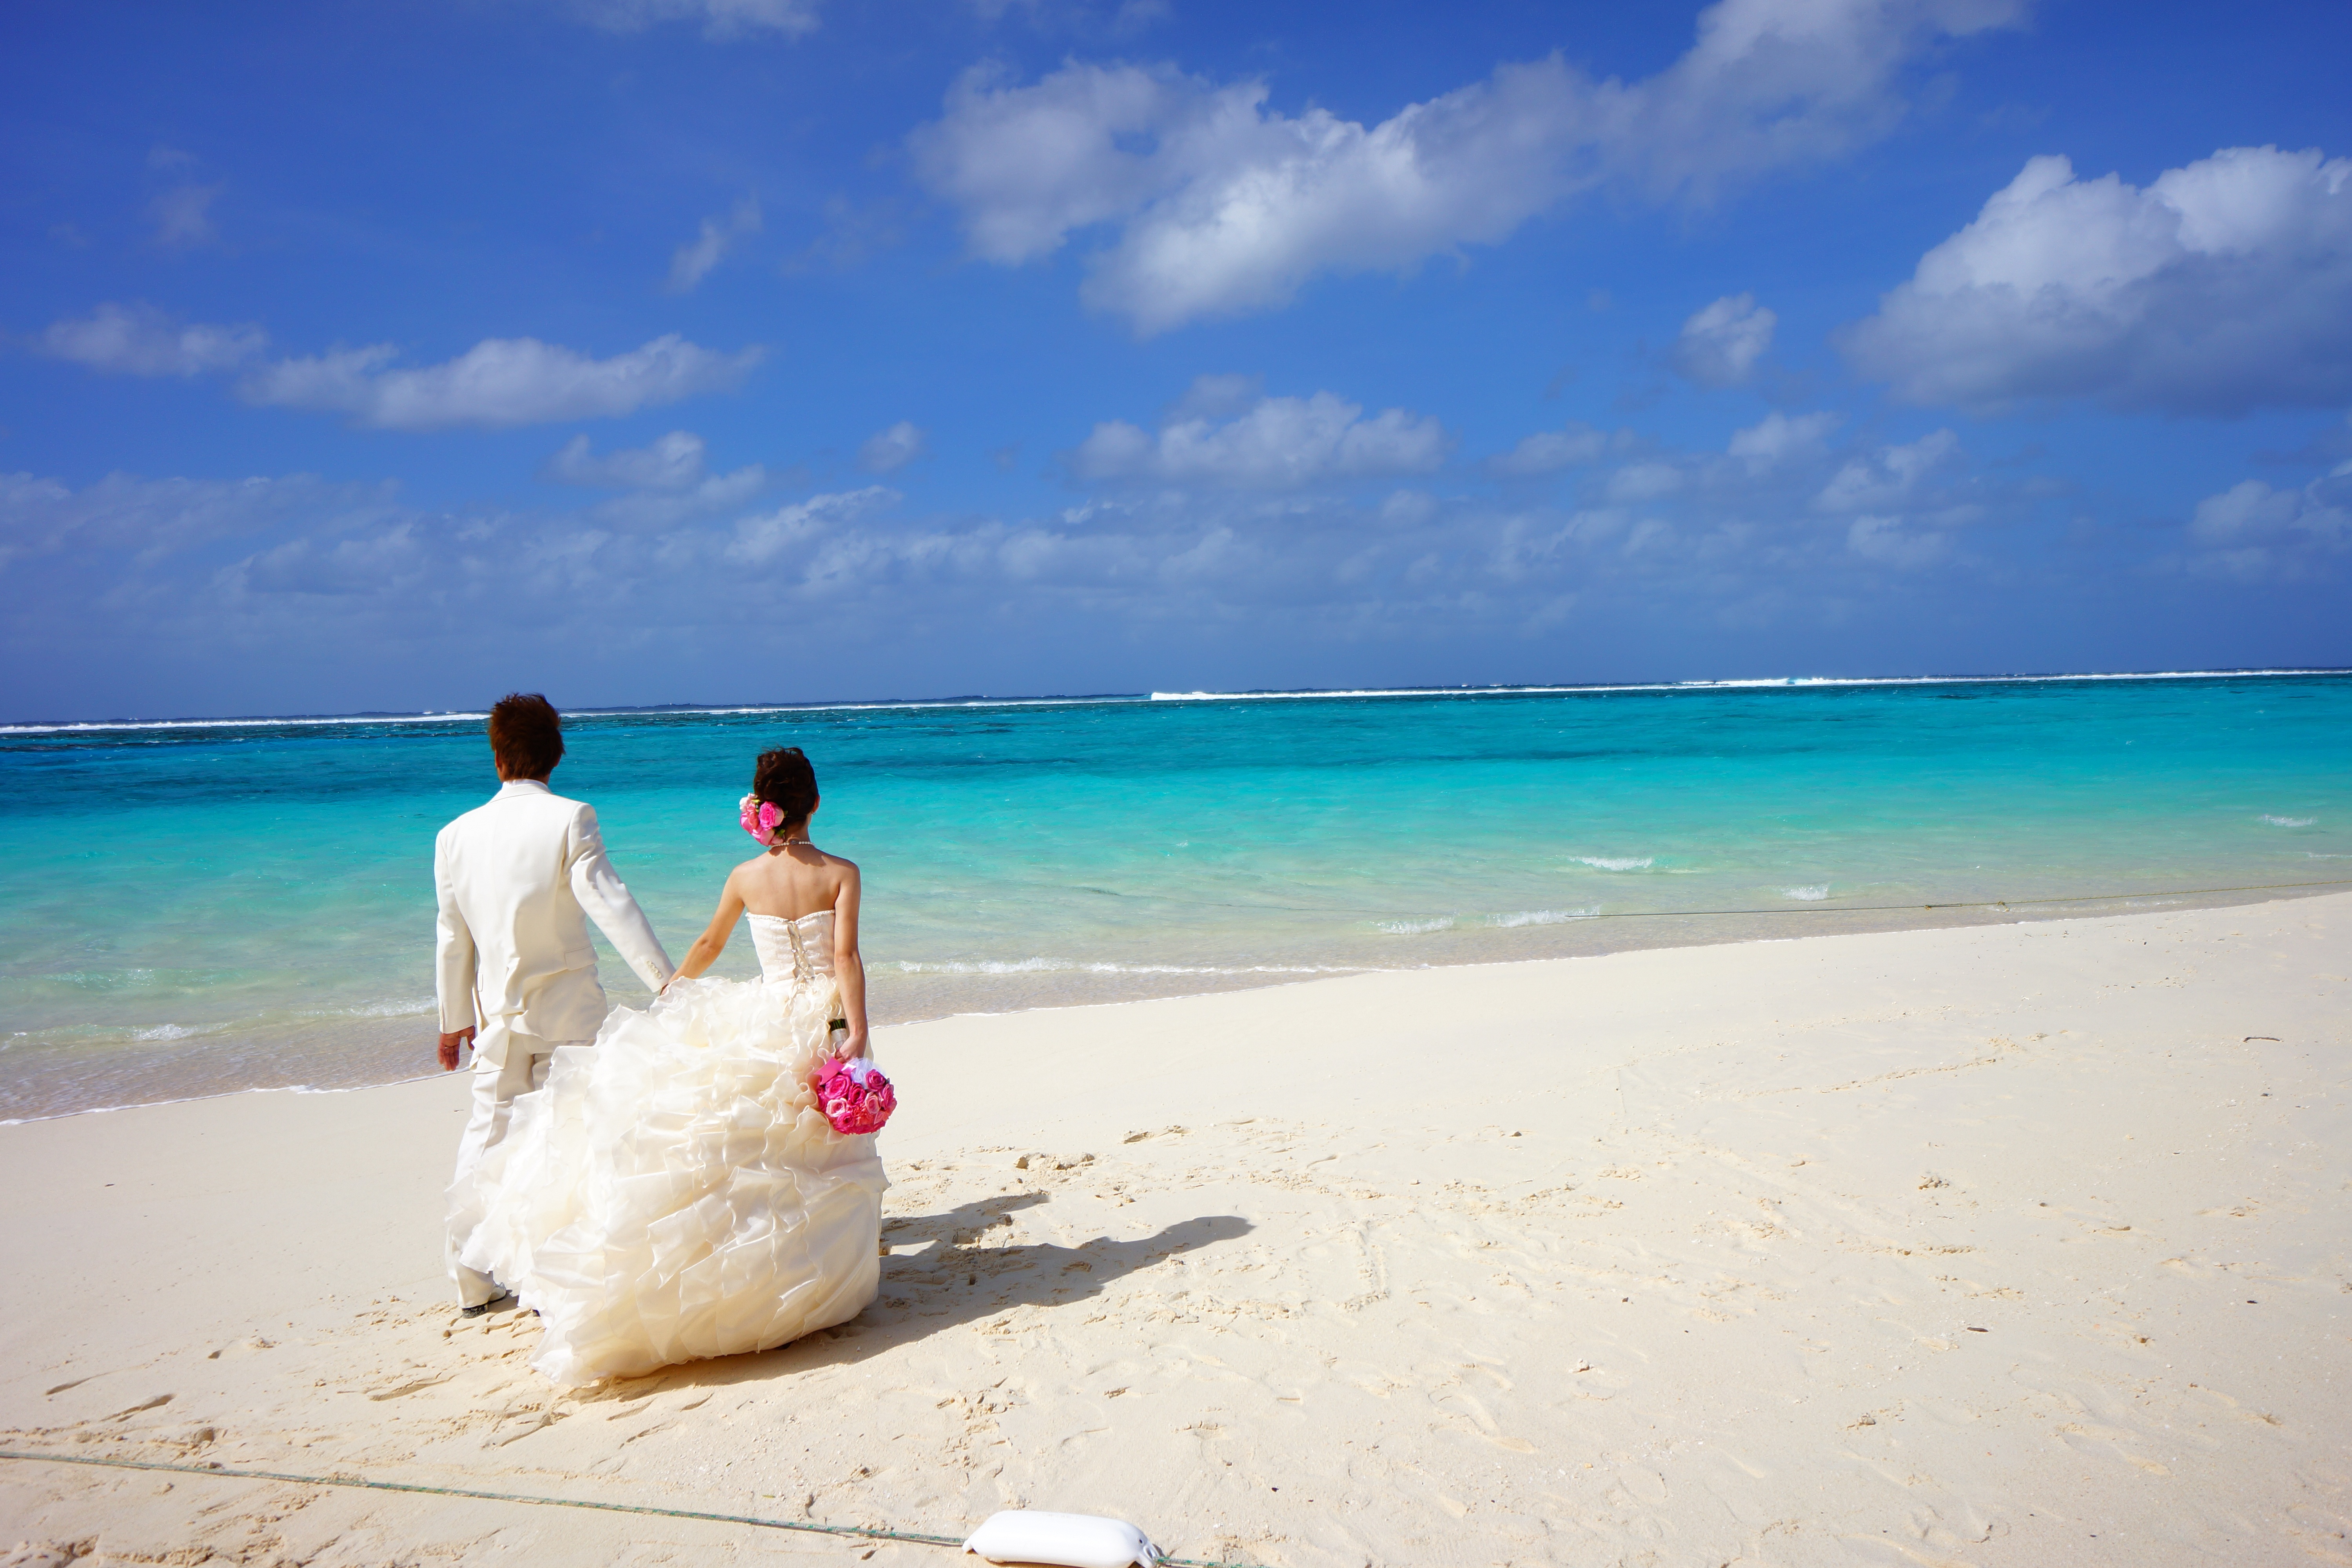
man, beach, landscape, sea, sand, ocean, shore, vacation, bride and groom, pair, caribbean, couples, cape, recreation area, saipan, women's, mahogany island, saipan travel